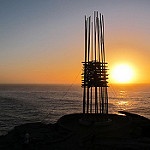
Label: sea